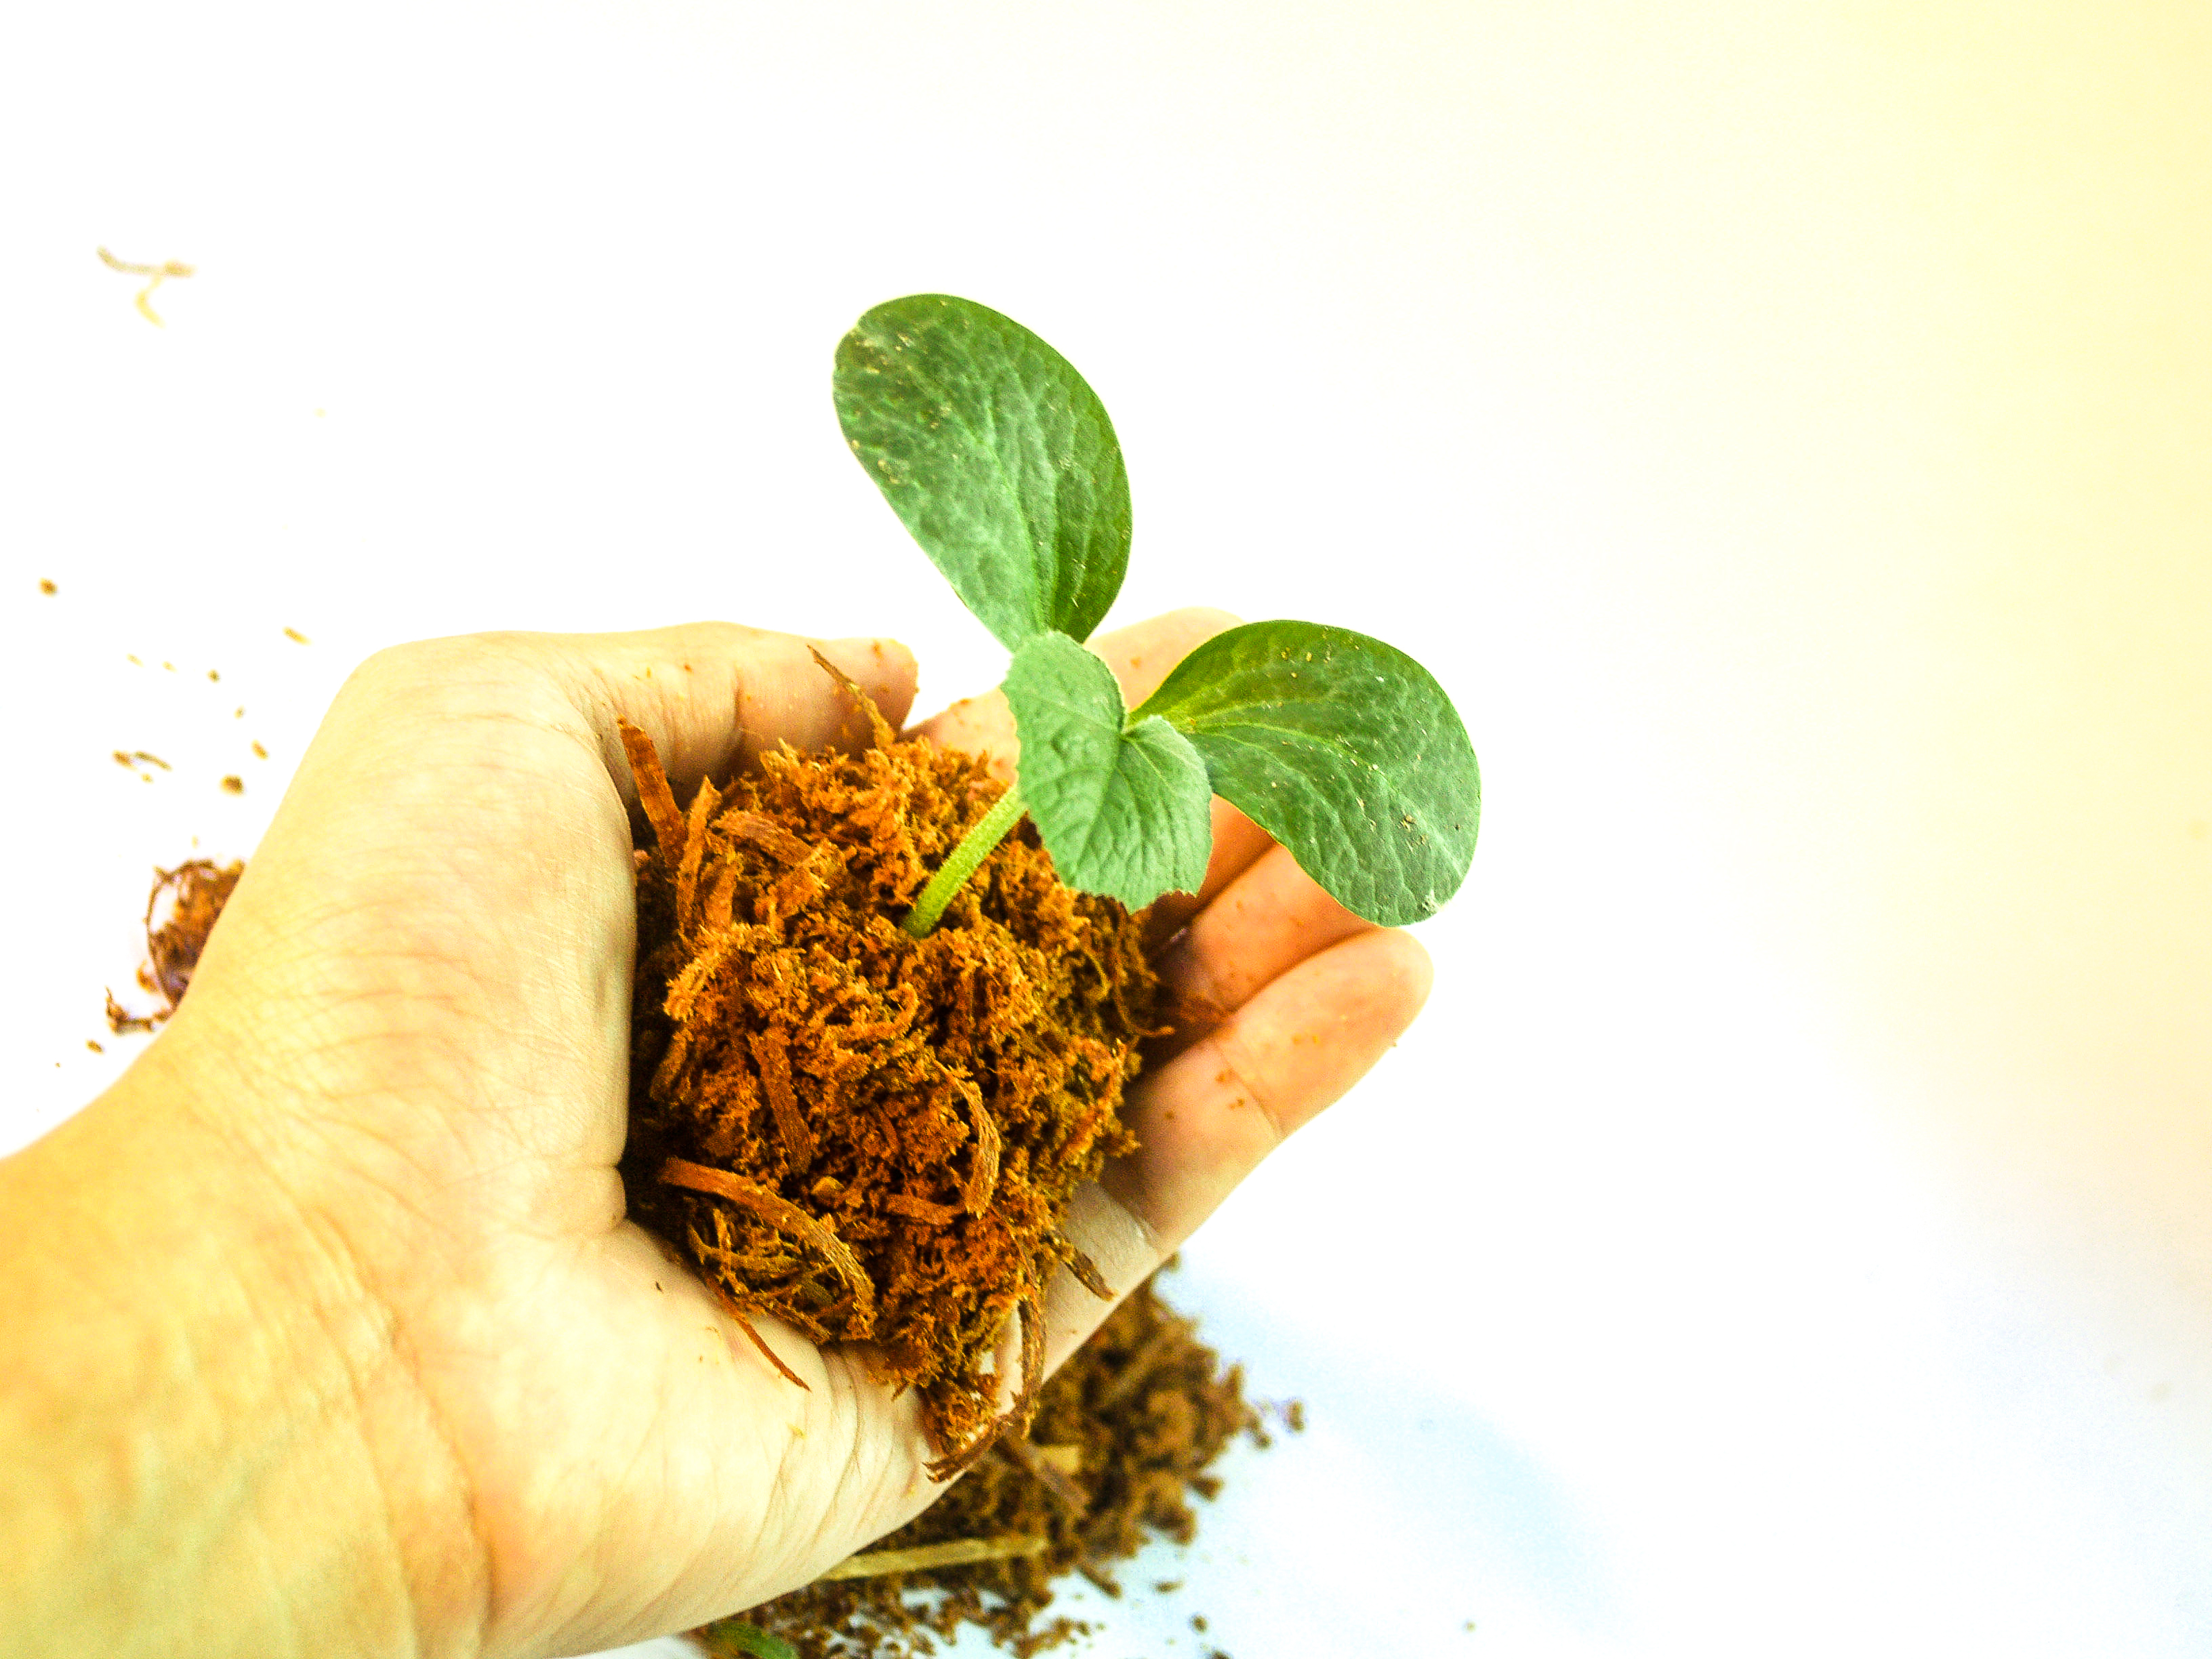
agriculture, background, botany, concept, dirt, ecology, environmental, fresh, garden, gardening, green, growing, growth, land, leaf, life, nature, new, plant, root, sapling, seed, seedling, small, soil, spring, sprout, stem, tree, young